Permanent Joint Headquarters

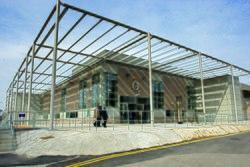
Permanent Joint Headquarters (PJHQ) at Northwood MOD

The Permanent Joint Headquarters (PJHQ) is the British tri-service headquarters from where all overseas military operations are planned and controlled. It is situated at Northwood Headquarters in Northwood, London. The Permanent Joint Headquarters is commanded by the Chief of Joint Operations (CJO), the position of which is currently held by Lieutenant General Nicholas Perry.